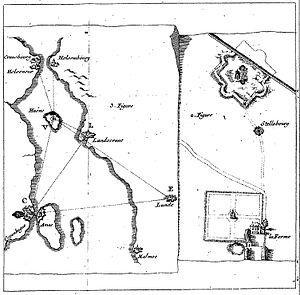
Triangulation de Picard autour d'Heven
Jean Picard, dit l'abbé Picard, né le 21 juillet 1620 à La Flèche et mort le 12 octobre 1682 à Paris, est un géodésien et un astronome français.